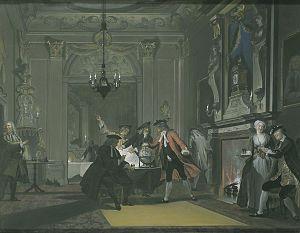
Cornelis Troost, né le 8 octobre 1696 à Amsterdam, et mort le 7 mars 1750 dans sa ville natale, est un peintre néerlandais. Selon Fuchs, c'était l'artiste le plus doué et le plus varié de sa génération, celle qui succède à l'âge d'or de la peinture néerlandaise du siècle précédent. En dehors des Pays-Bas, Troost est toutefois moins connu que les grands peintres de l'âge d'or.